List of birds of India

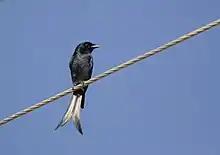
Black drongo

The ioras are bulbul-like birds of open forest or thorn scrub, but whereas that group tends to be drab in colouration, ioras are sexually dimorphic, with the males being brightly plumaged in yellows and greens. There are two species which have been recorded in India.